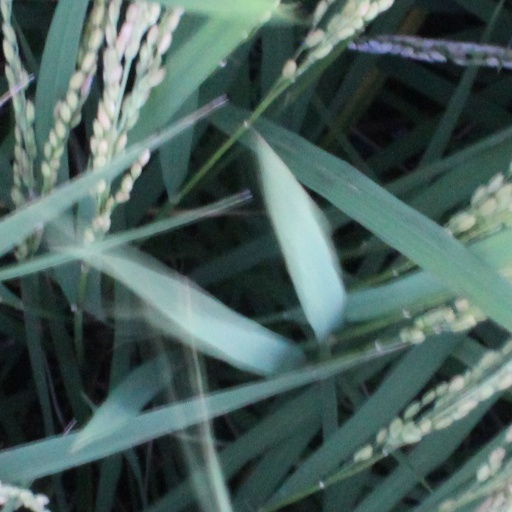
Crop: rice